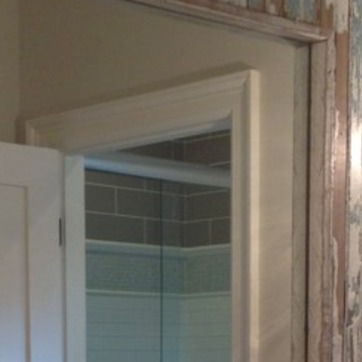
Material: mirror